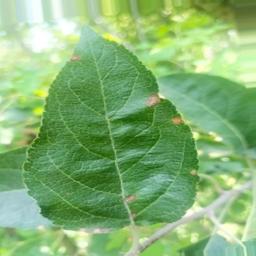
Label: Alternaria